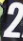
Number: 2